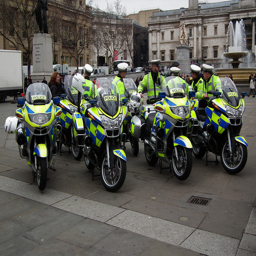
A group of police riding motorcycles on a  parking lot.
A GROUP OF 5 POLICE MOTOR BIKES LINED IN A ROW
Several police on motorcycles sitting on the pavement.
A large group of police officers gather behind their motorcycles.
Several policemen on motorcycles are parked on a street.